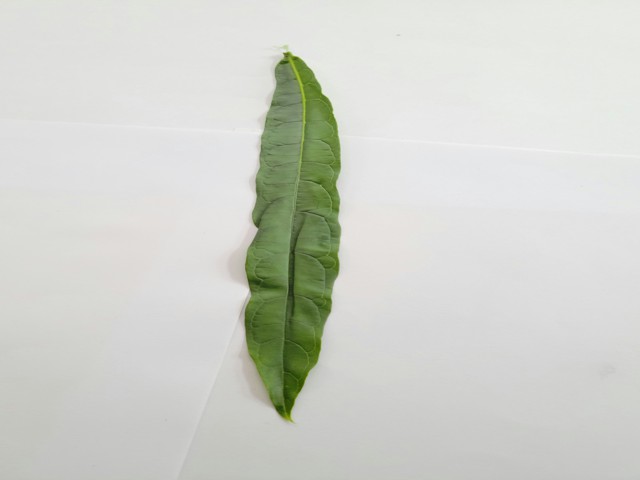
Plant: bamonhati